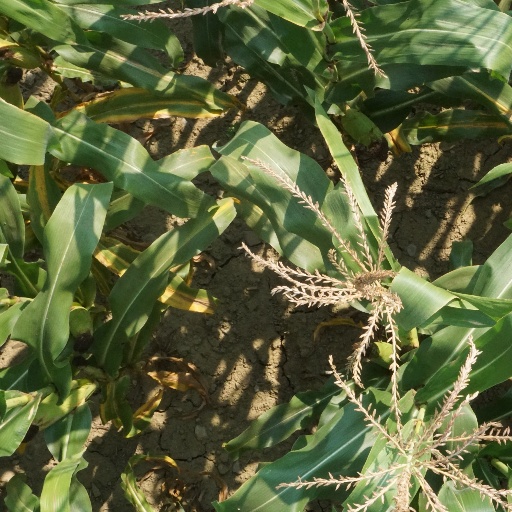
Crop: maize; corn